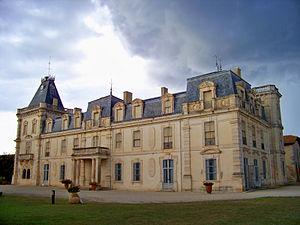
Le Château d'Espeyran, Saint-Gilles-du-Gard, France
Cet article recense les monuments historiques du Gard, en France.
Le château d'Espeyran se situe sur le domaine d’Espeyran, qui est aujourd’hui aussi constitué d’un parc, d’une réserve archéologique et du Centre national du microfilm et de la numérisation. C'est un établissement rattaché au service interministériel des Archives de France. Localisé sur la commune de Saint-Gilles, dans le département du Gard et la région Languedoc-Roussillon, le site a traversé 27 siècles d'histoire.
Cet article recense les monuments historiques de Camargue, en France.